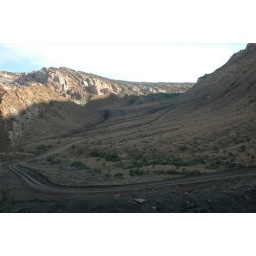
back road in Utah national forest